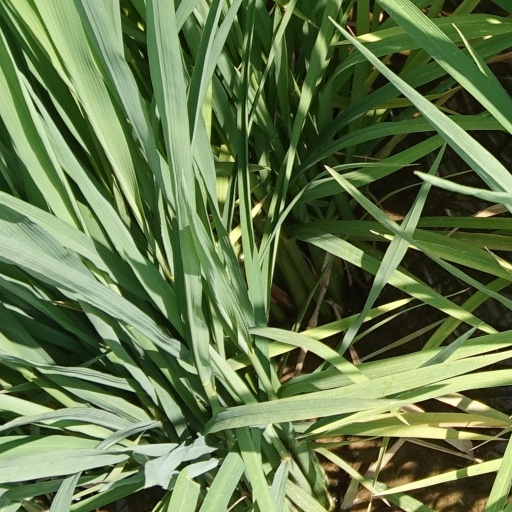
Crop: rice